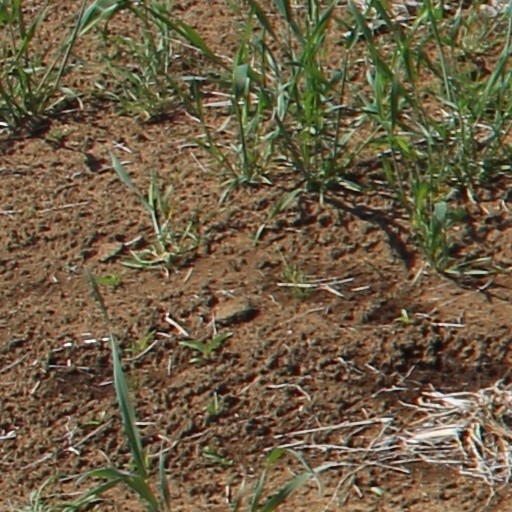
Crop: wheat